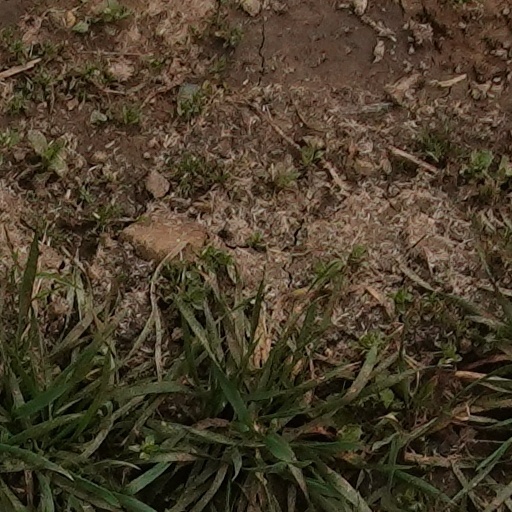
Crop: wheat